Anamika (2012 TV series)

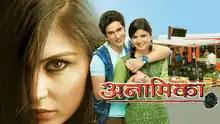
Inter-title

Anamika is an Indian soap opera that aired on Sony Entertainment Television. It premiered on 26 November 2012 and went off-air on 13 September 2013. It is Vikas Seth's debut show as a producer on Sony Television and tells the love story of Anamika and Jeet.